First stamp of the Russian Empire

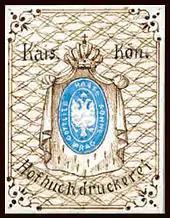

A new design of the first Russian postage stamp, of rectangular shape, was created by an ESSP's senior engraver Franz (Feodor) Kepler, who submitted it for consideration on 21 October 1856. Preparing his stamp sketch, Kepler carefully examined all materials brought by Charukovsky from abroad, including the original designs and samples of stamps of different countries. As a prototype for creating the Russian postage stamp, Kepler took a printer's sample stamp made by the Prague firm & Sons that was proposed for the Austrian stamps of rectangular shape.